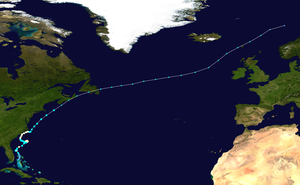
L'ouragan Ophelia a été le 15ᵉ cyclone tropical et le 8ᵉ ouragan de la saison cyclonique 2005 dans le bassin de l'océan Atlantique. C'est la première utilisation du nom Ophelia pour un cyclone de l'Atlantique, ce nom ayant néanmoins été utilisé quatre fois pour le bassin du Pacifique ouest.